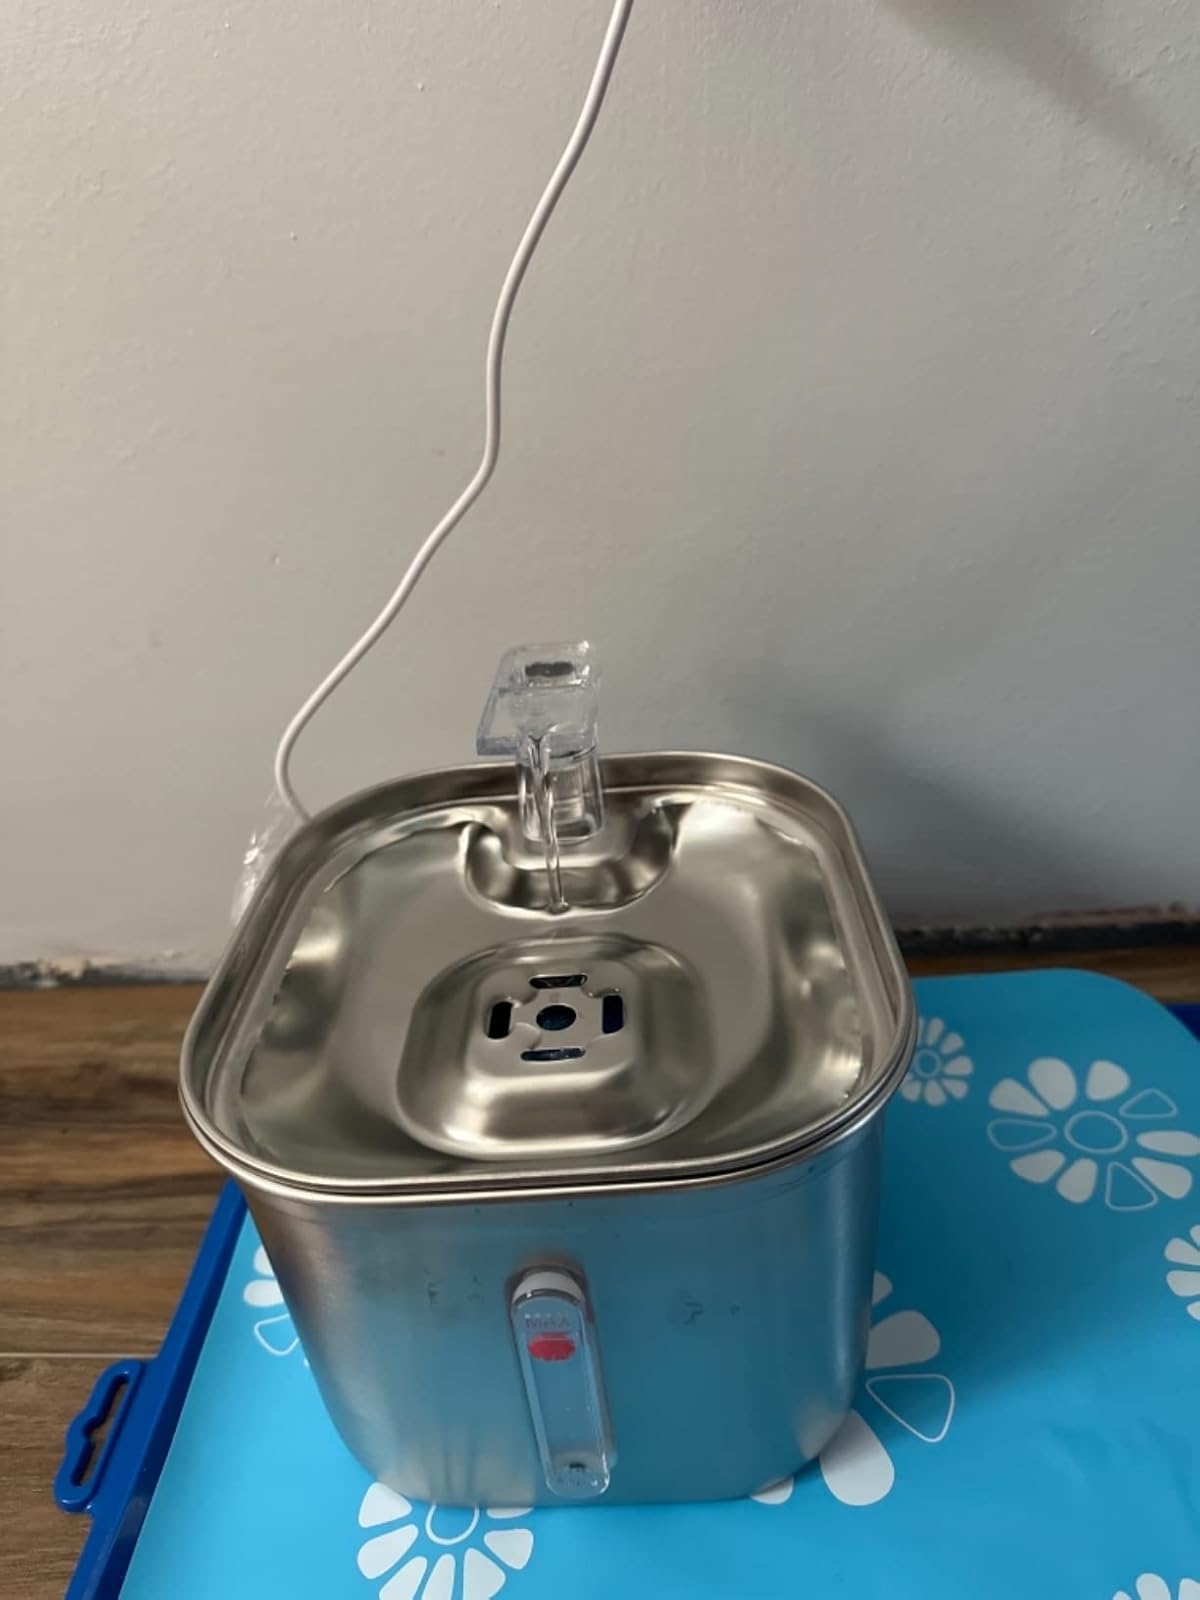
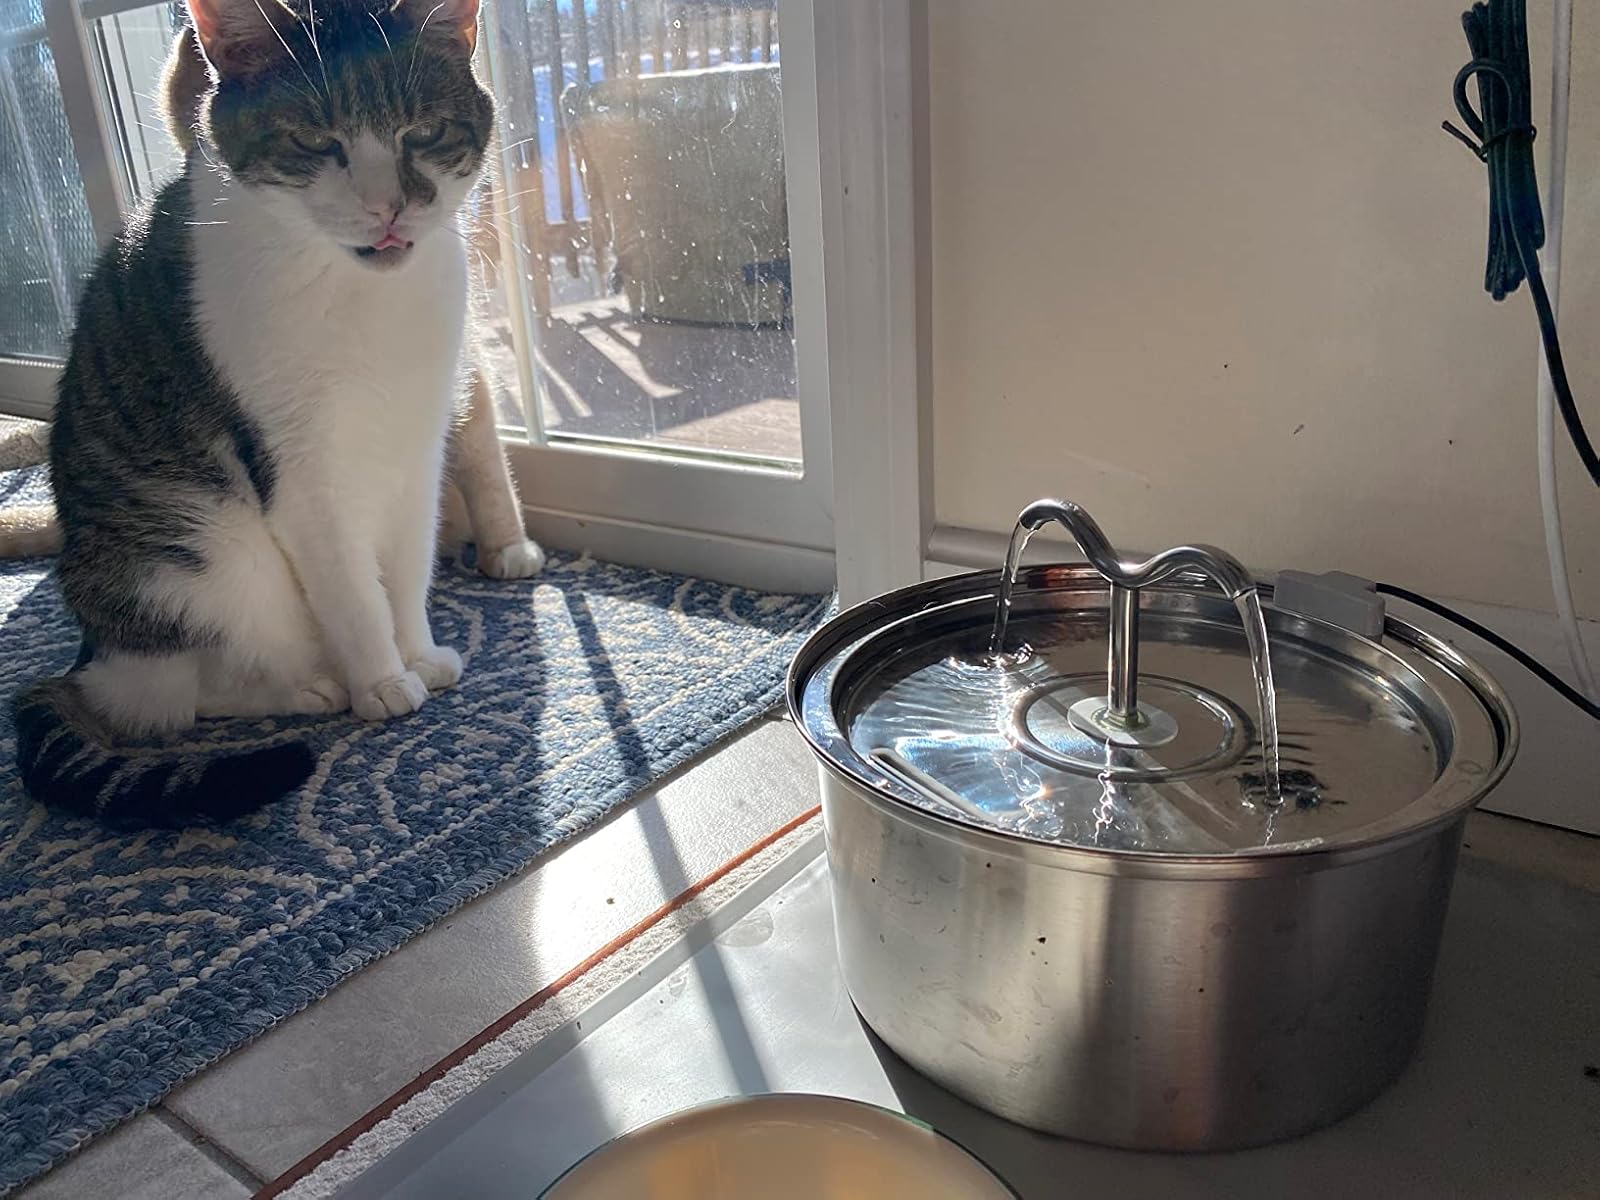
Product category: items_bowl
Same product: no